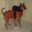
Label: dog